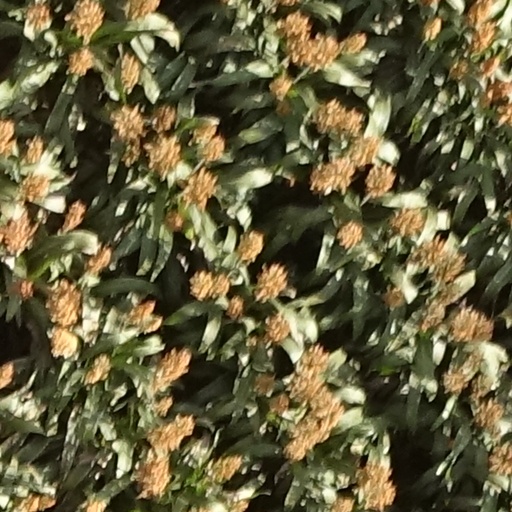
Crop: sorghum